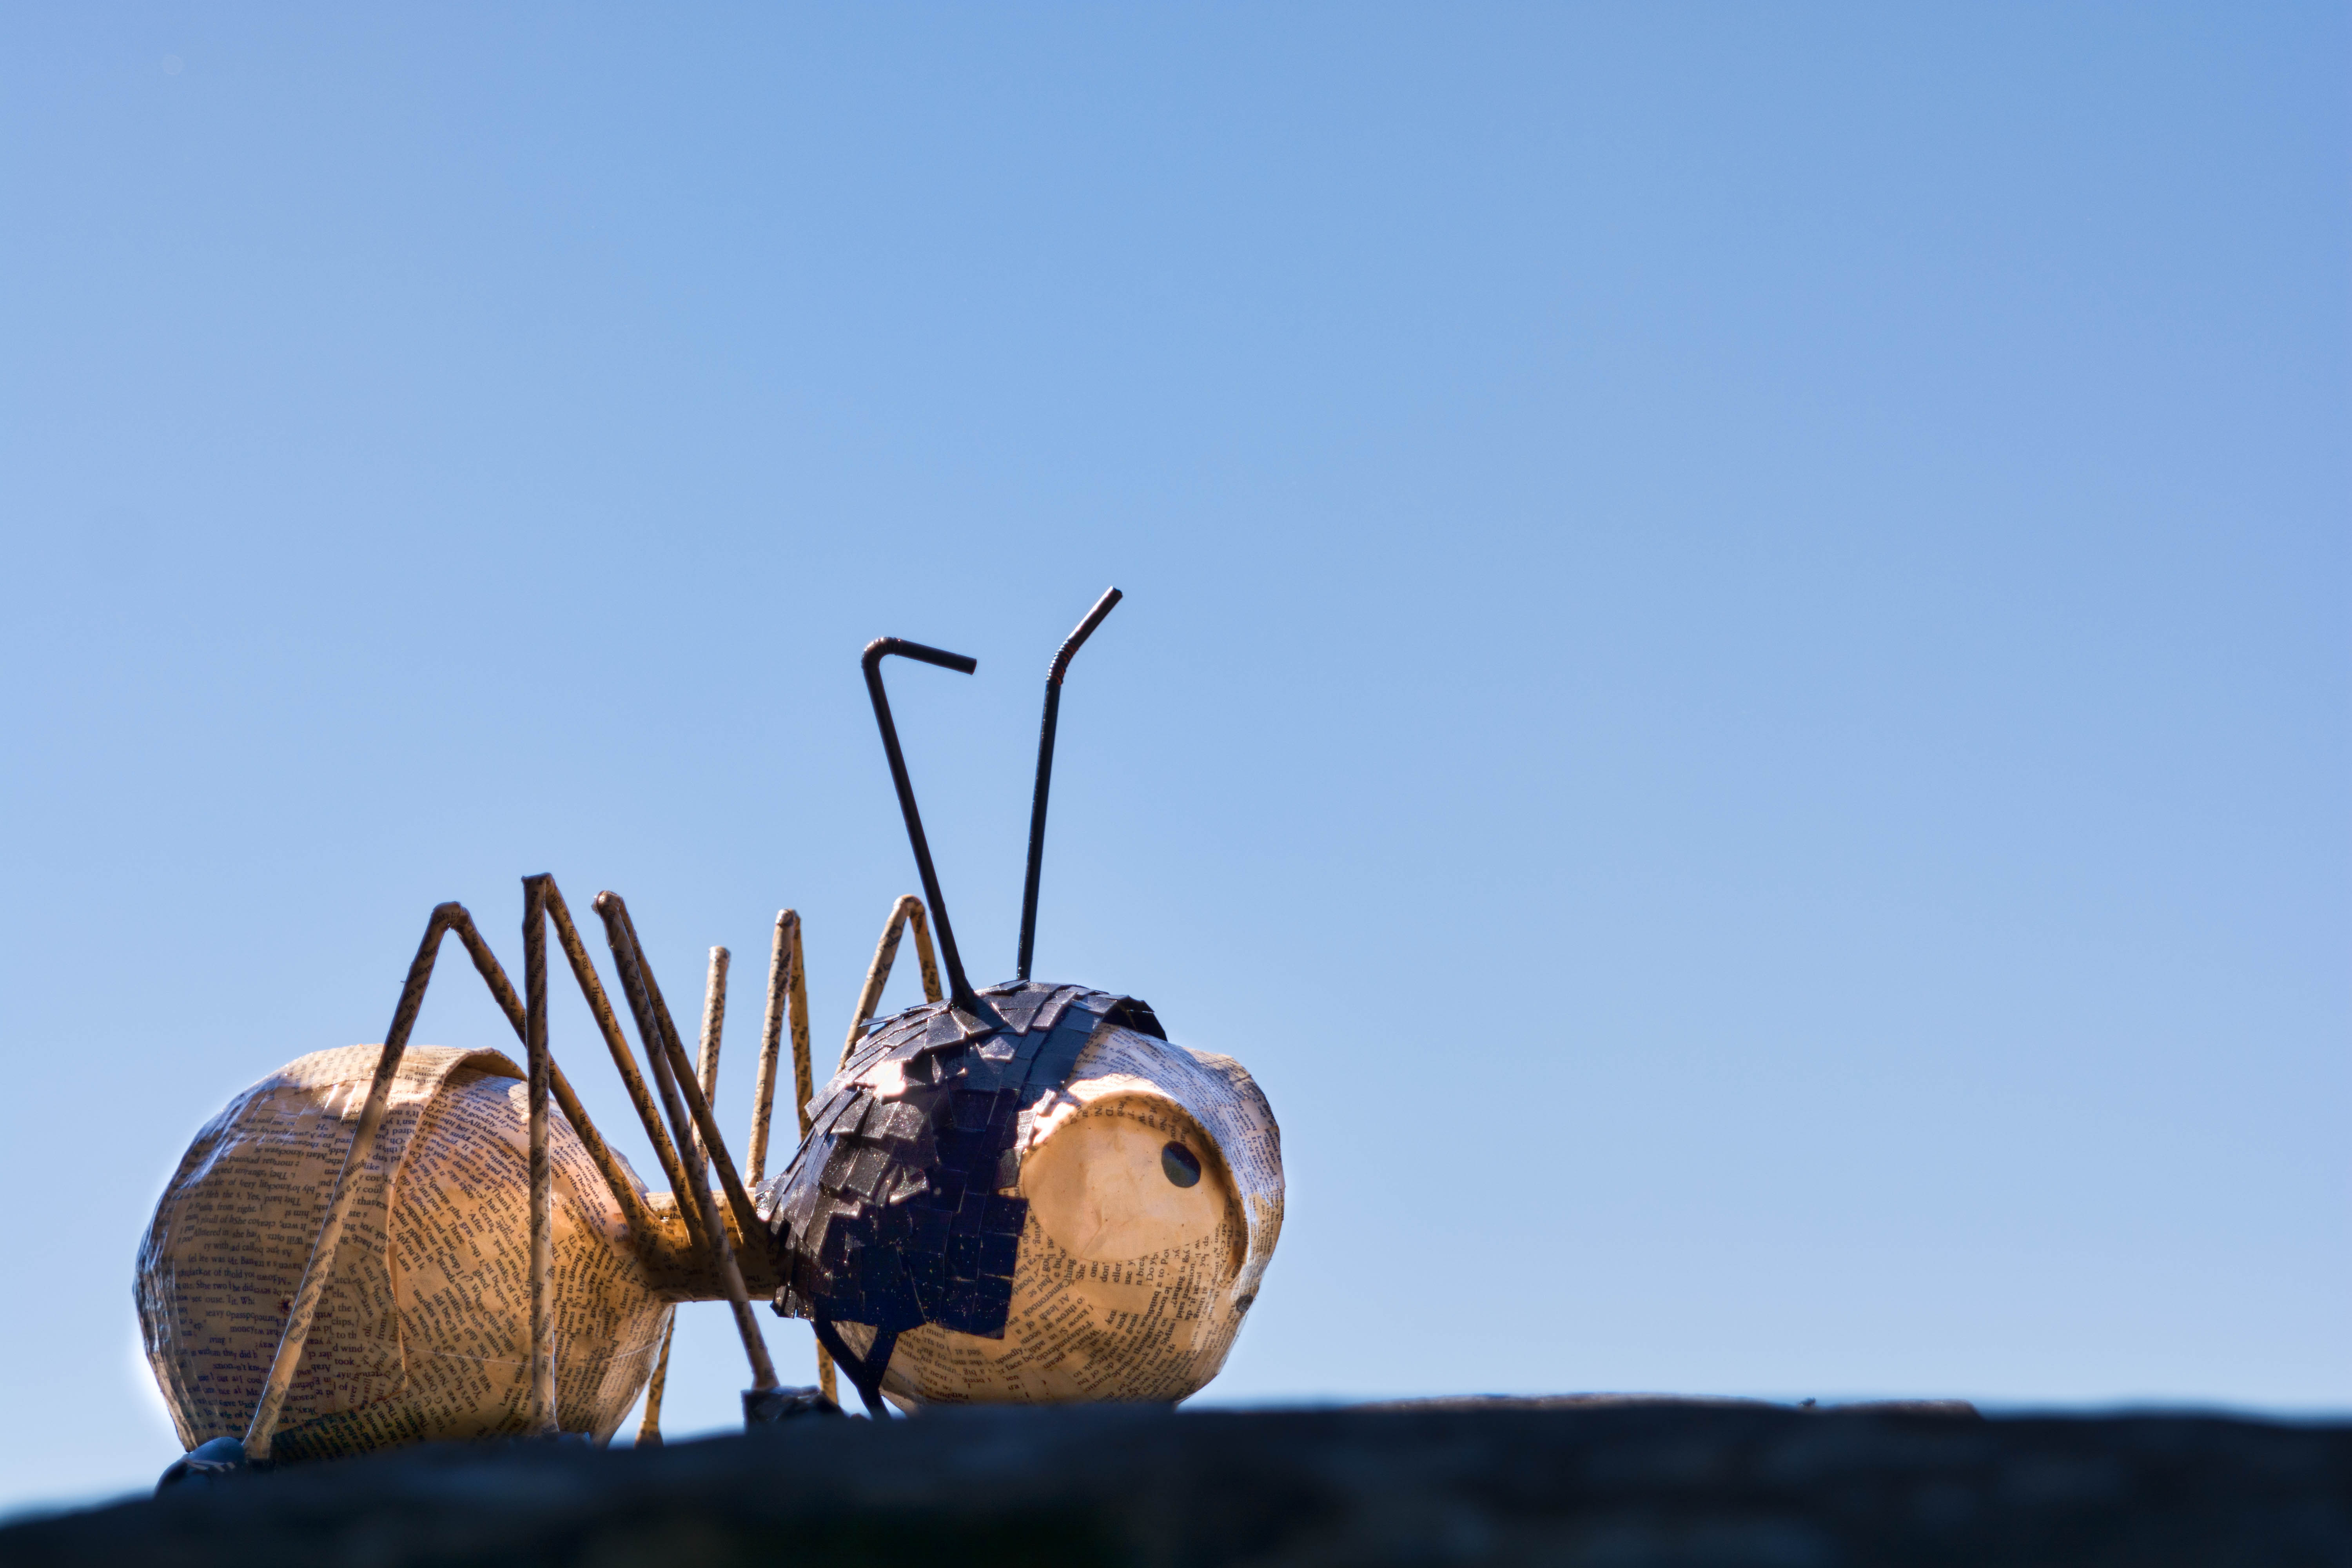
sea, sand, sydney, invertebrate, australia, bondi, sculpturesbythesea, macro photography